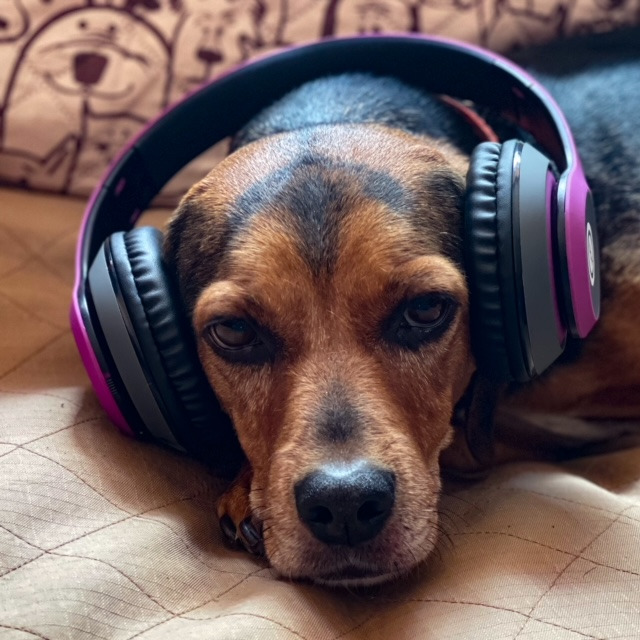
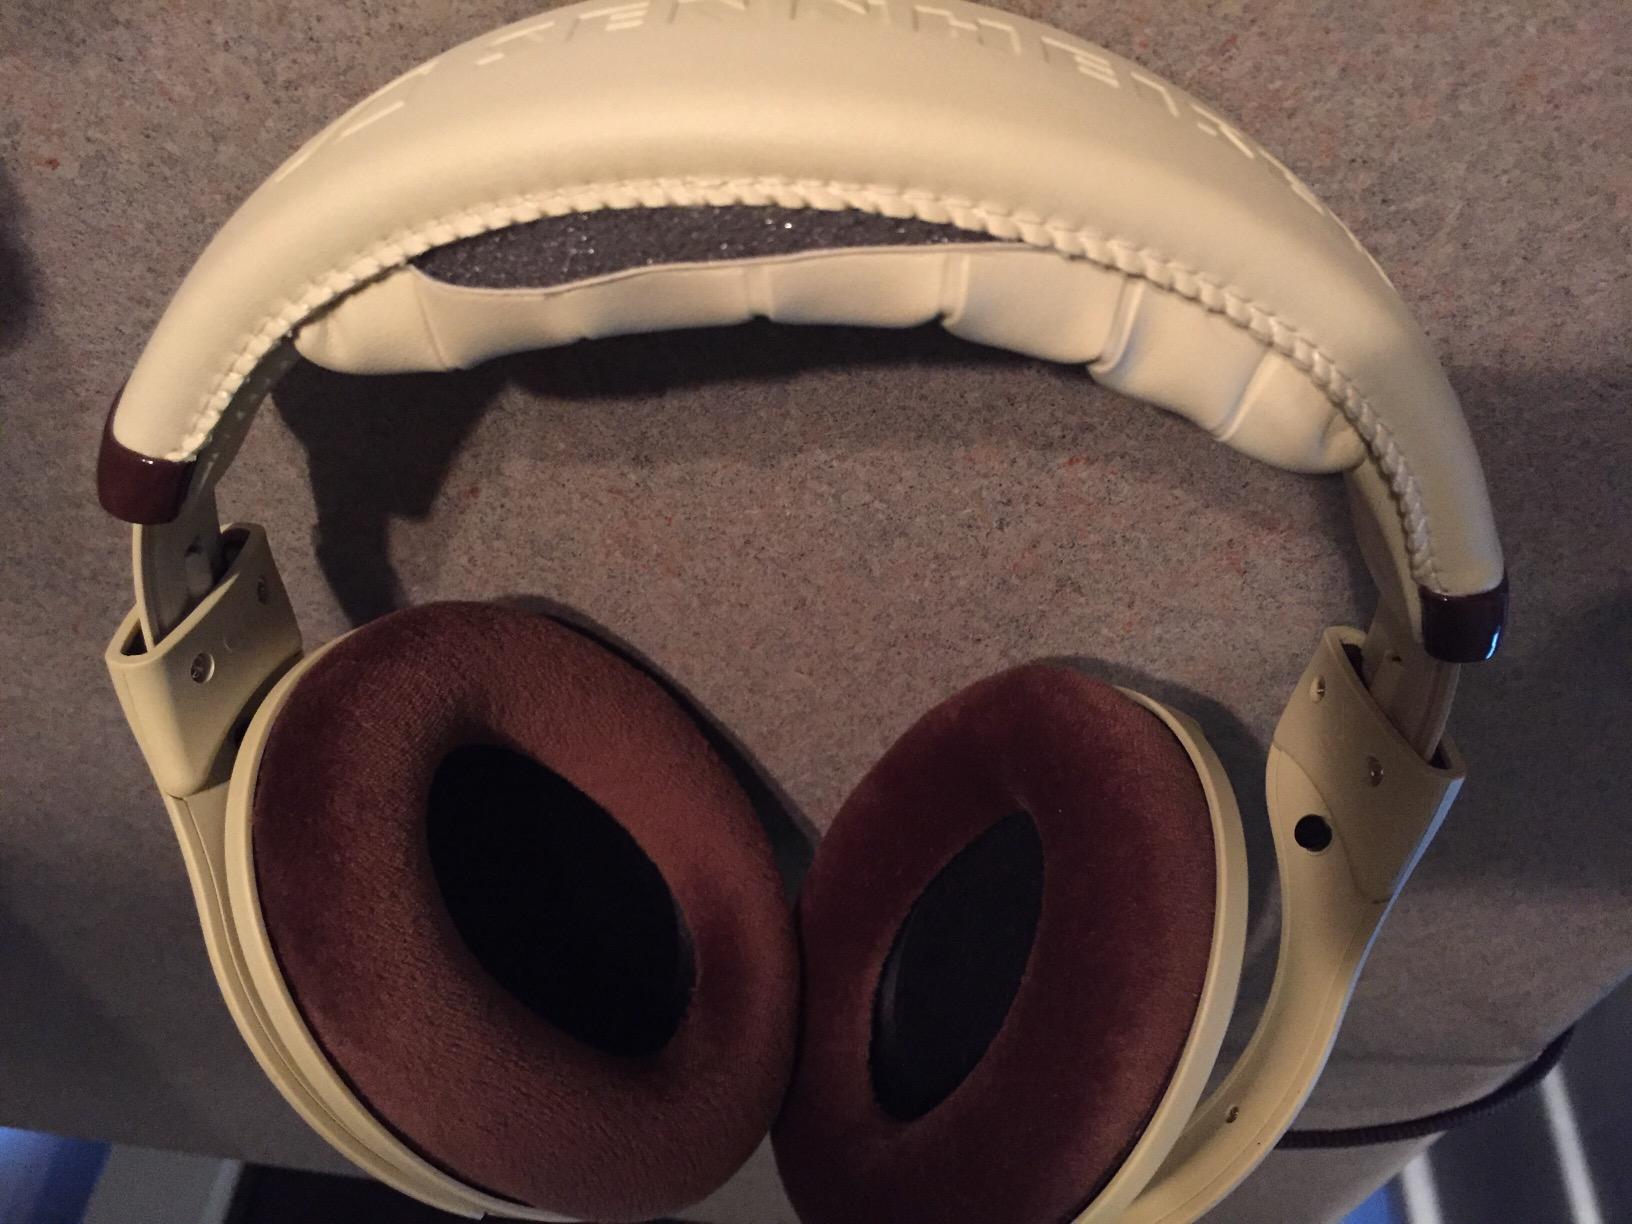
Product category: headphones
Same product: no